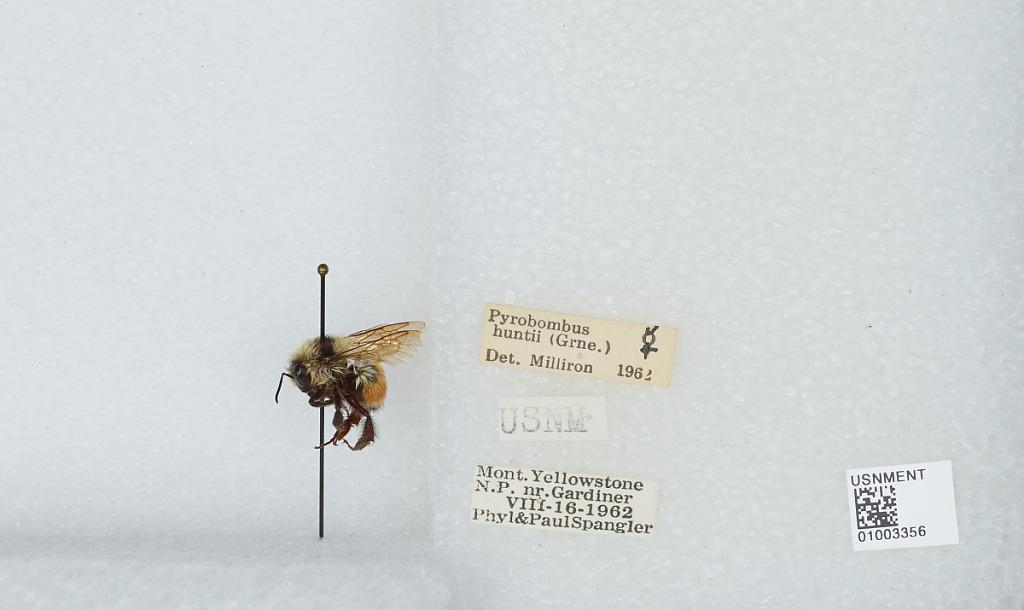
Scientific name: Bombus (Pyrobombus) huntii Greene
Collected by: P. Spangler
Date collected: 1962-8-16
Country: United States
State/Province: Montana
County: Park
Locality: Yellowstone National Park, near Gardiner
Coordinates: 45.0264, -110.702
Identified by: Milliron